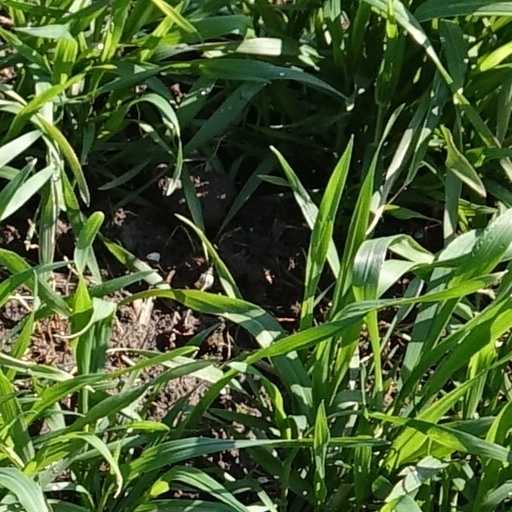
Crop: wheat